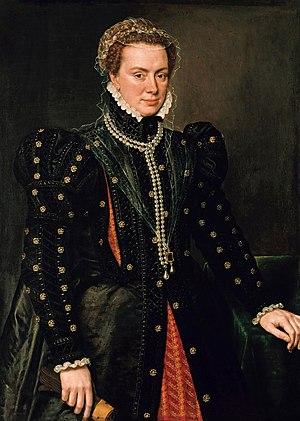
Antonio Moro, ou Anthonis Mor, est un peintre néerlandais. On le connaît sous divers noms : son prénom est tantôt Anthonis, Antoon, Antonis, Anthony, Anthonius ou Antonio, son nom est tantôt Mor, More ou Moro, et il est également identifié par son titre acquis au cours de sa vie : Van Dashorst.
Marguerite de Parme ou Marguerite d'Autriche, en italien Margherita d'Austria, duchesse de Parme et de Plaisance, est une fille naturelle de Charles Quint qui fut gouvernante des Pays-Bas.